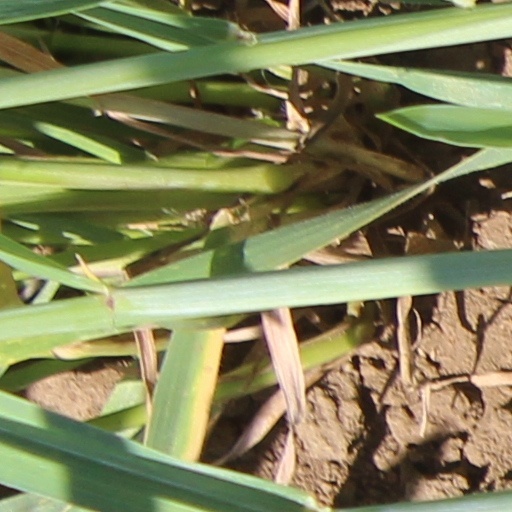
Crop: wheat